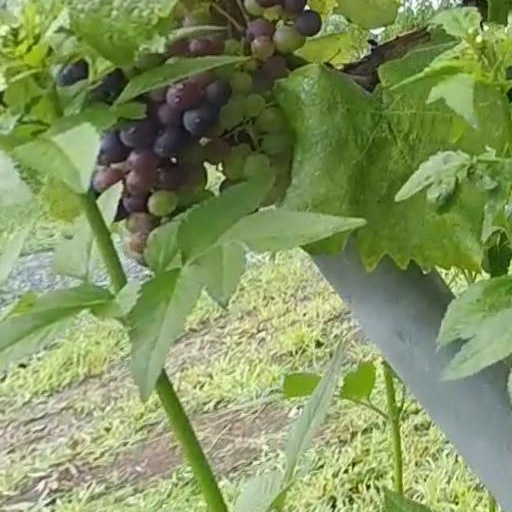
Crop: grape